Destrehan High School

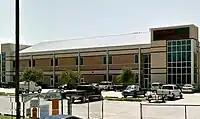
Building L

To accommodate for larger student bodies, the school has had numerous building additions and wing expansions.